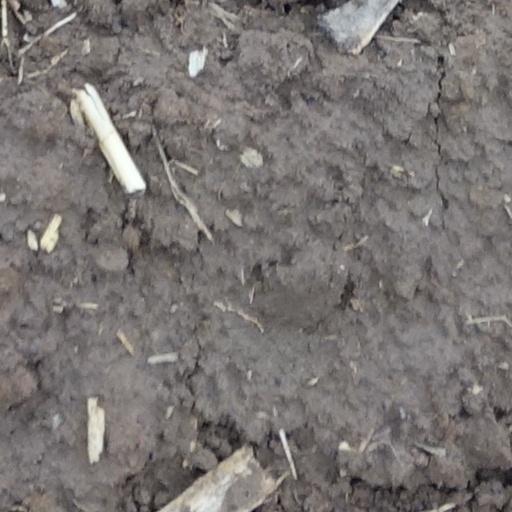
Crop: wheat